Red Skull

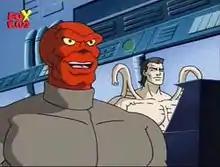
The Red Skull as he appears in "Spider-Man: The Animated Series"

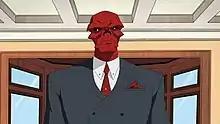
The Red Skull as he appears in "".

The Johann Schmidt incarnation of the Red Skull appears in media set in the Marvel Cinematic Universe (MCU):